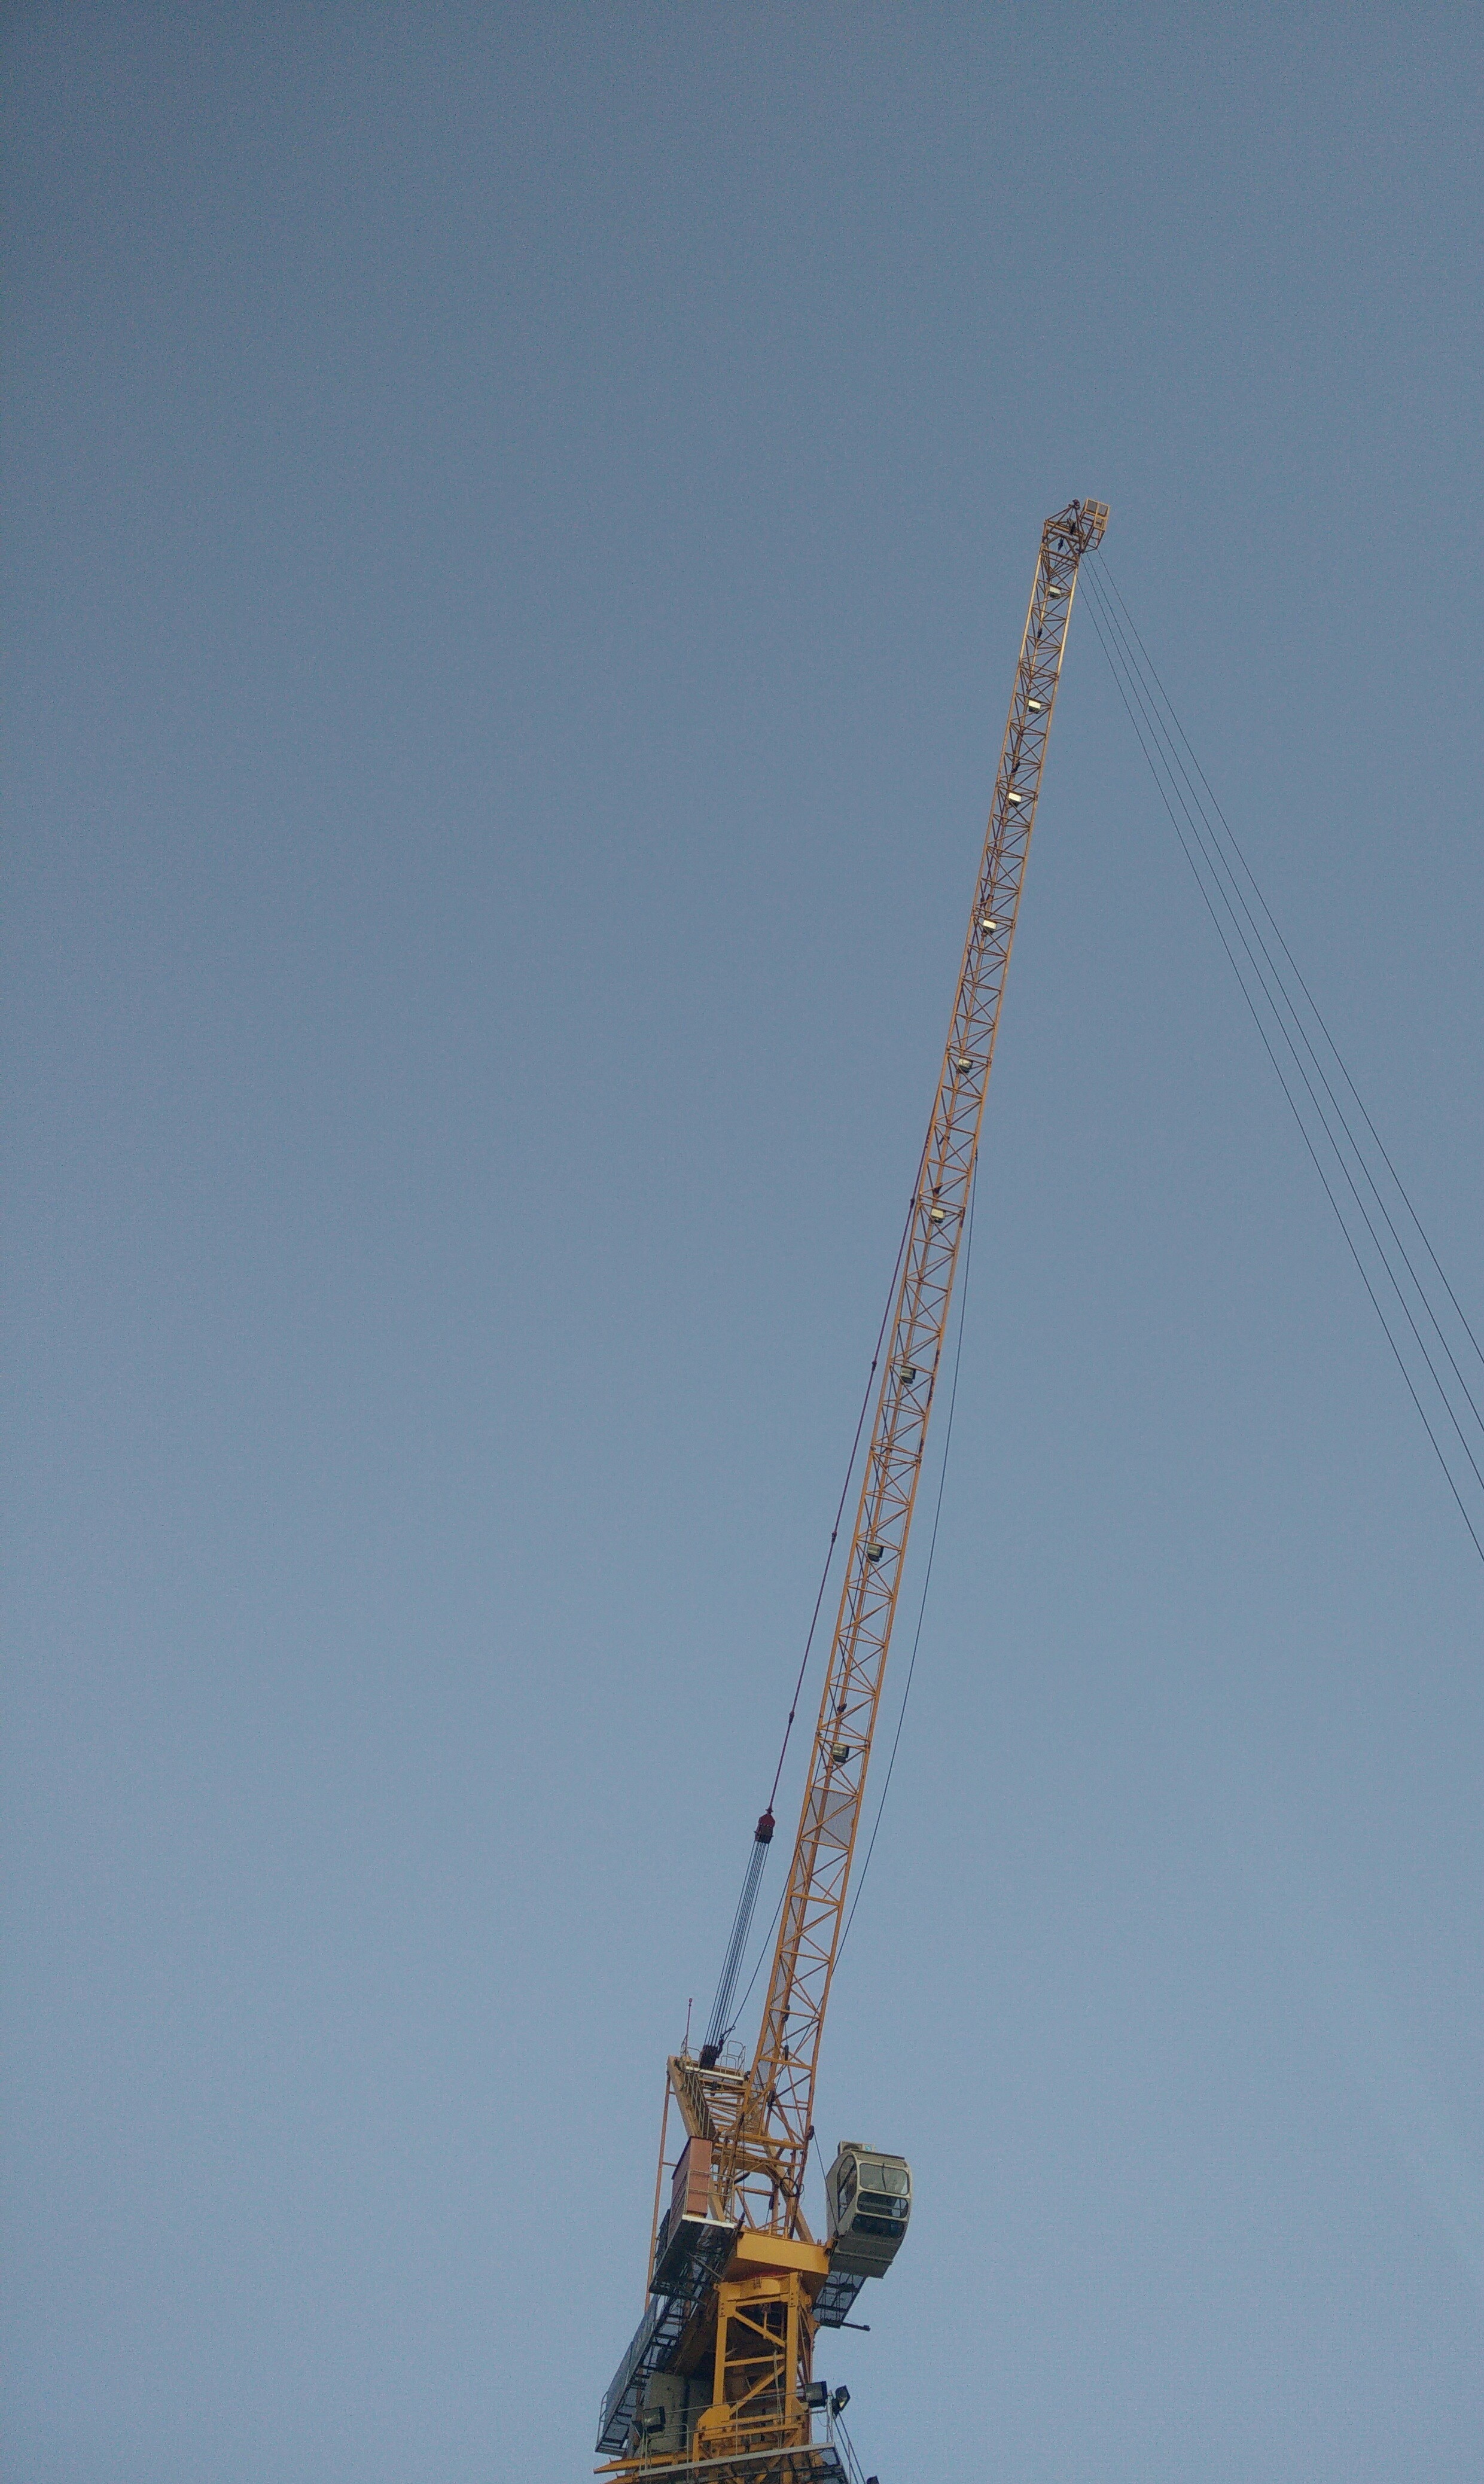
vehicle, mast, crane, construction equipment